Camp Hydle

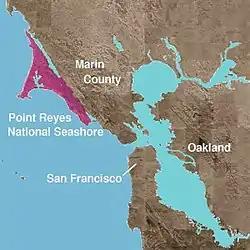
Drakes Bay Range, now the Point Reyes National Seashore

Camp Hydle, also called Drakes Bay Range, was a large training center during World War II, located at Drakes Bay, on what is now Point Reyes National Seashore on the coast of northern California in the United States. The camp had several training sites: Camp Hydle, Drakes Bay Air to Ground Gunnery Range, Drakes Bay Dive Bombing Target, Camp Murphy's Ranch, Camp Hydle Maneuver Area, and Camp Hydle Skip and Dive Bombing Range. Also at the camp were landing craft training and air sea rescue training. The site was of Marin County, California land on the West Coast of the United States. The complete area from Stinson Beach to the south and Dillon Beach to the north was called the Point Reyes Gunnery Range at Point Reyes. The Gunnery Range also included: two radar towers, horse stable, two lifeboat Stations, the Point Reyes Lighthouse, lookout towers, and land strafing targets (rake). The dive bomber airplanes came from Hamilton Army Airfield (AAF), Santa Rosa Army Airfield (AAF), and Naval Air Station Alameda (NAS). In addition to Drakes Bay the planes also training using the nearby Abbotts Lagoon, and Tomales Bay. The landing craft training used Limantour Beach and Limantour Spit. Anti-aircraft gun training was important training for the Pacific War. Camp Hydle base was inland east of Limantour Beach. For gunner training planes towed targets across Drakes Bay. Ships also trained at the base, like the and . The Navy's Camp Hydle took over the Point Reyes Lifeboat Station during the war. The 50 men at the Station were air sea rescue pilots, dropping rafts to plane crew that landed in the ocean during training. The first troops arrived at the site on December 7, 1941. The site was also used as a coast defense spot, looking out for Japanese subs and ships. Most of the land was leased from Leland Murphy (Murphy Ranch), after the war in 1962, the site became Point Reyes National Seashore.